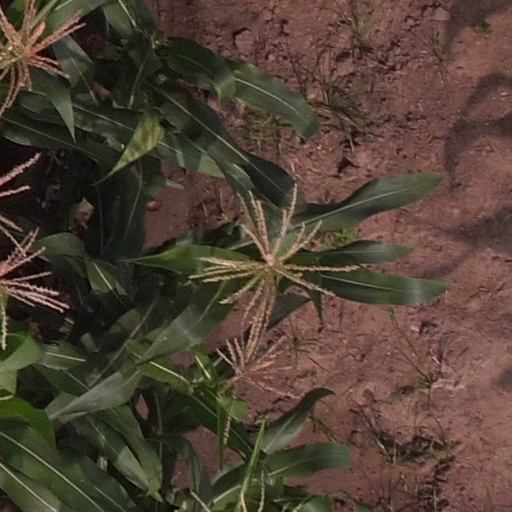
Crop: maize; corn